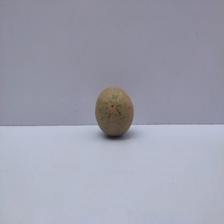
Size: Small